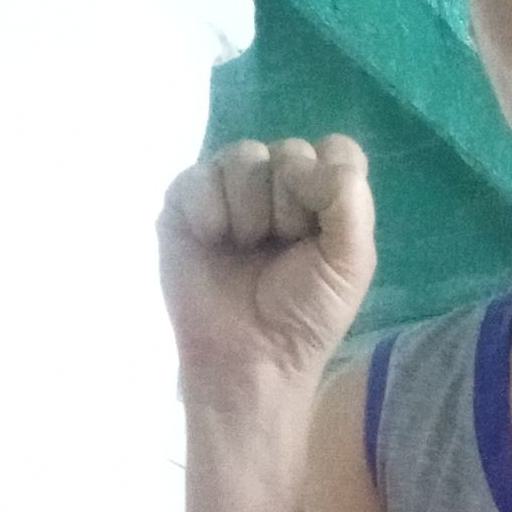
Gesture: fist